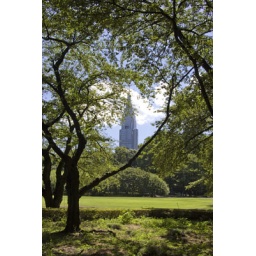
You can see the Docomo clock tower from almost anywhere in the park.